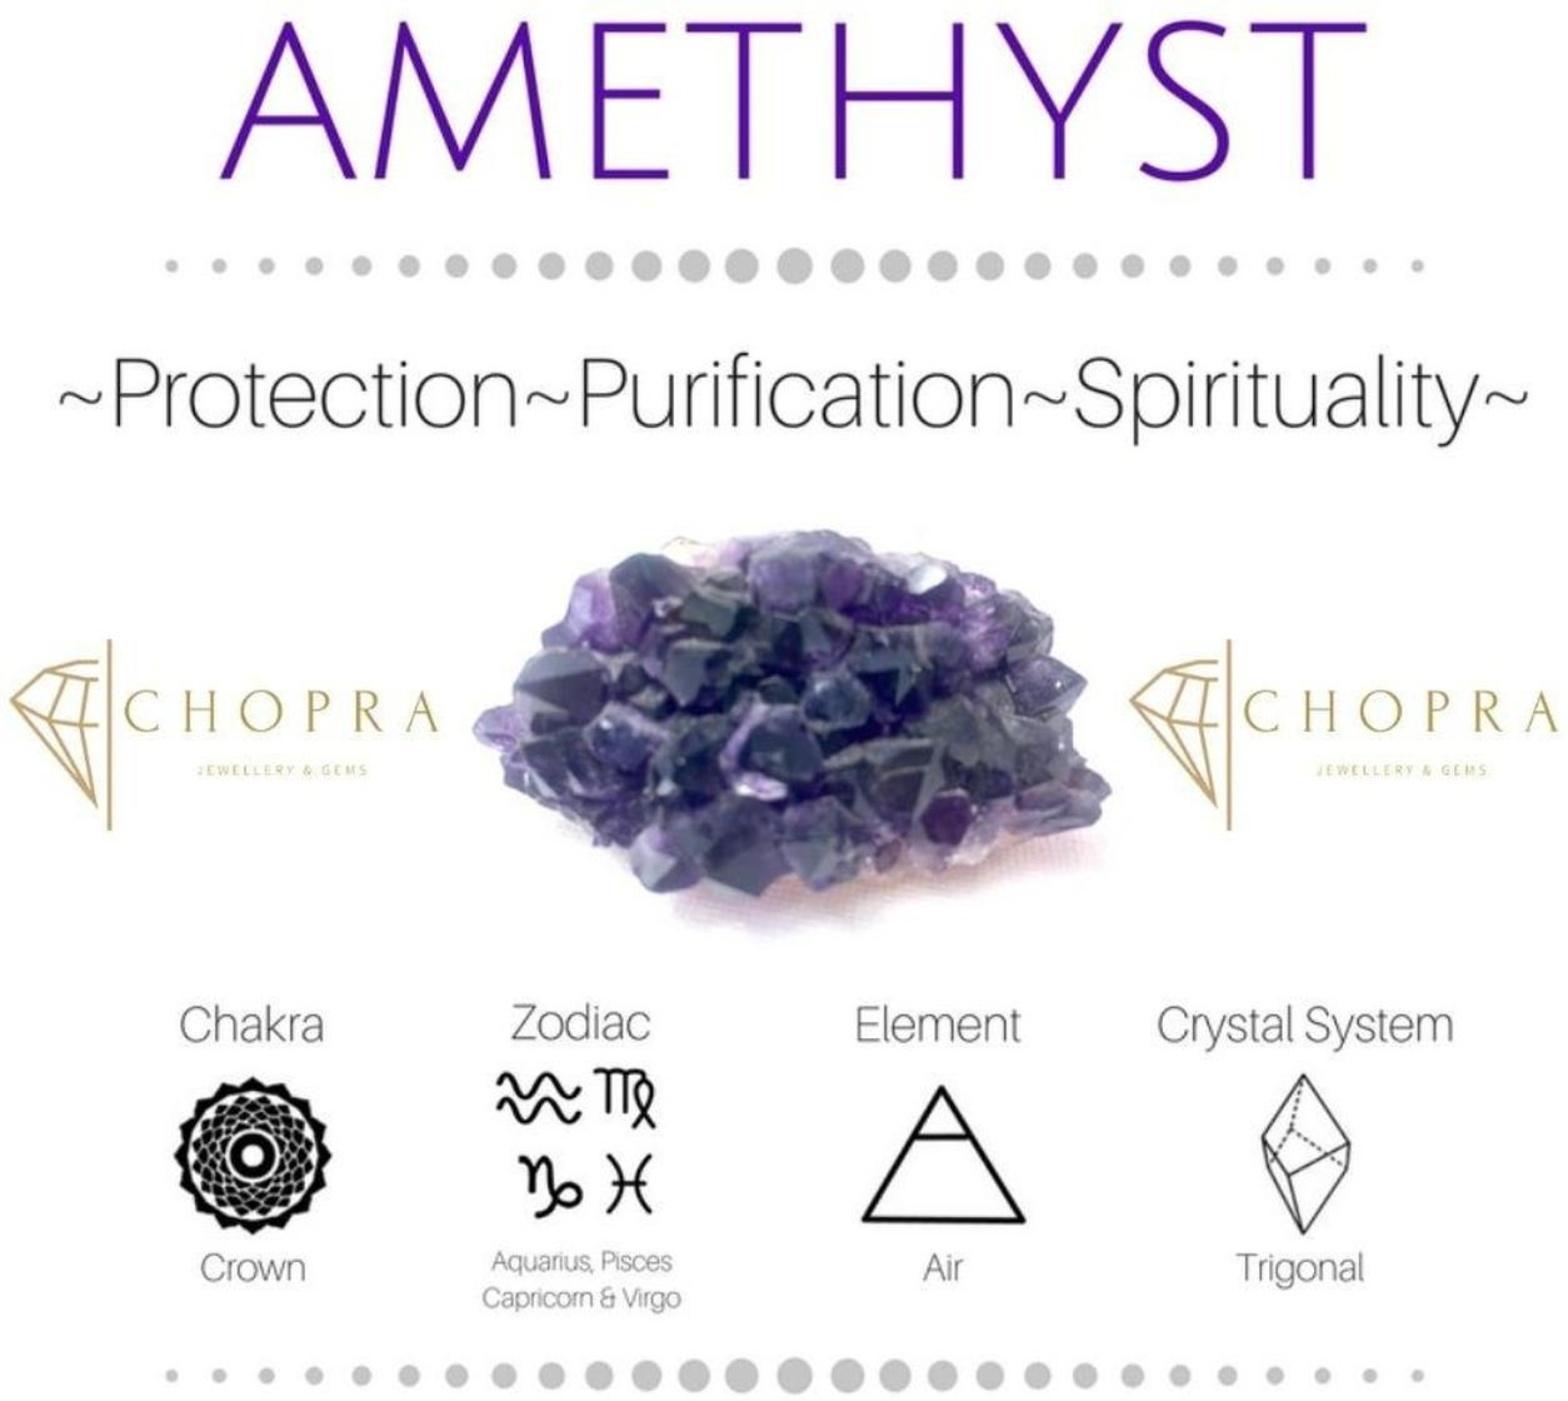
Chopra Gems Brass 100 Percent Unique and Effective Original Amethyst Stone Pendants Without Chain Purple (Men and Women) (Pendant_KJ9)
Type: Necklaces & Pendants
Brand: Chopra Gems & Jewellery
Price: Rs. 499
 Amethyst stone of balance , physical mental healing. It can reduce anxiety, treat addictions and to improve mental health. It strengthens intuition and improves focus. It helps us remove addictions from smoking, drinking, etc. Chakra crown third eye
Features: Material - brass,Color purple,Chain not included
Included: 100 Percent Unique and Effective Original Amethyst Stone Pendants